Minuscule 2427

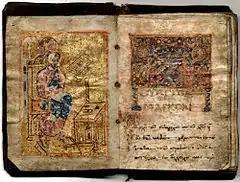
Portrait of Mark Evangelist and beginning of the Gospel

The manuscript found some early critics upon arriving in Chicago. Robert P. Casey "voiced his suspicion in 1947". In 1988 Mary V. Orna found that one of the illustrations contained Prussian blue (KFe[Fe(CN)]), produced since 1704 only. This did not resolve the question of authenticity, however, as it was "conceivable that the illuminations could have been retouched in a naïve attempt at restoration."